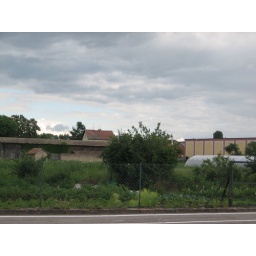
You could have green houses in your garden space.